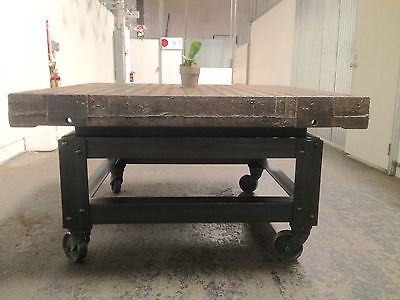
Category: table